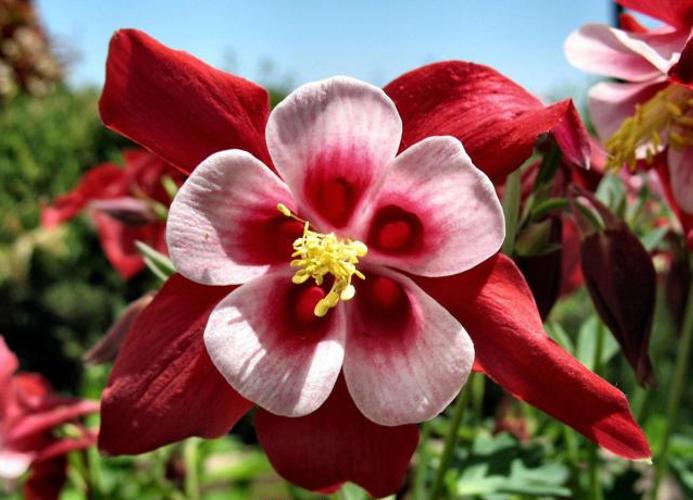
Label: columbine